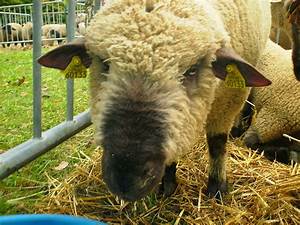
Label: sheep